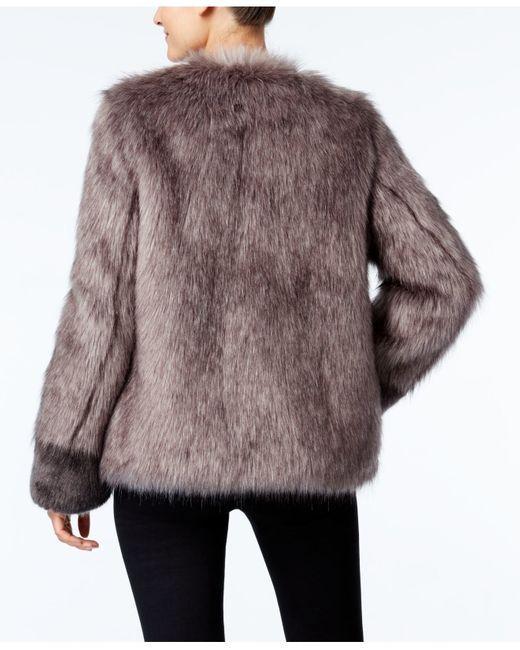
Wome Kunstpelz graue Winterjacke